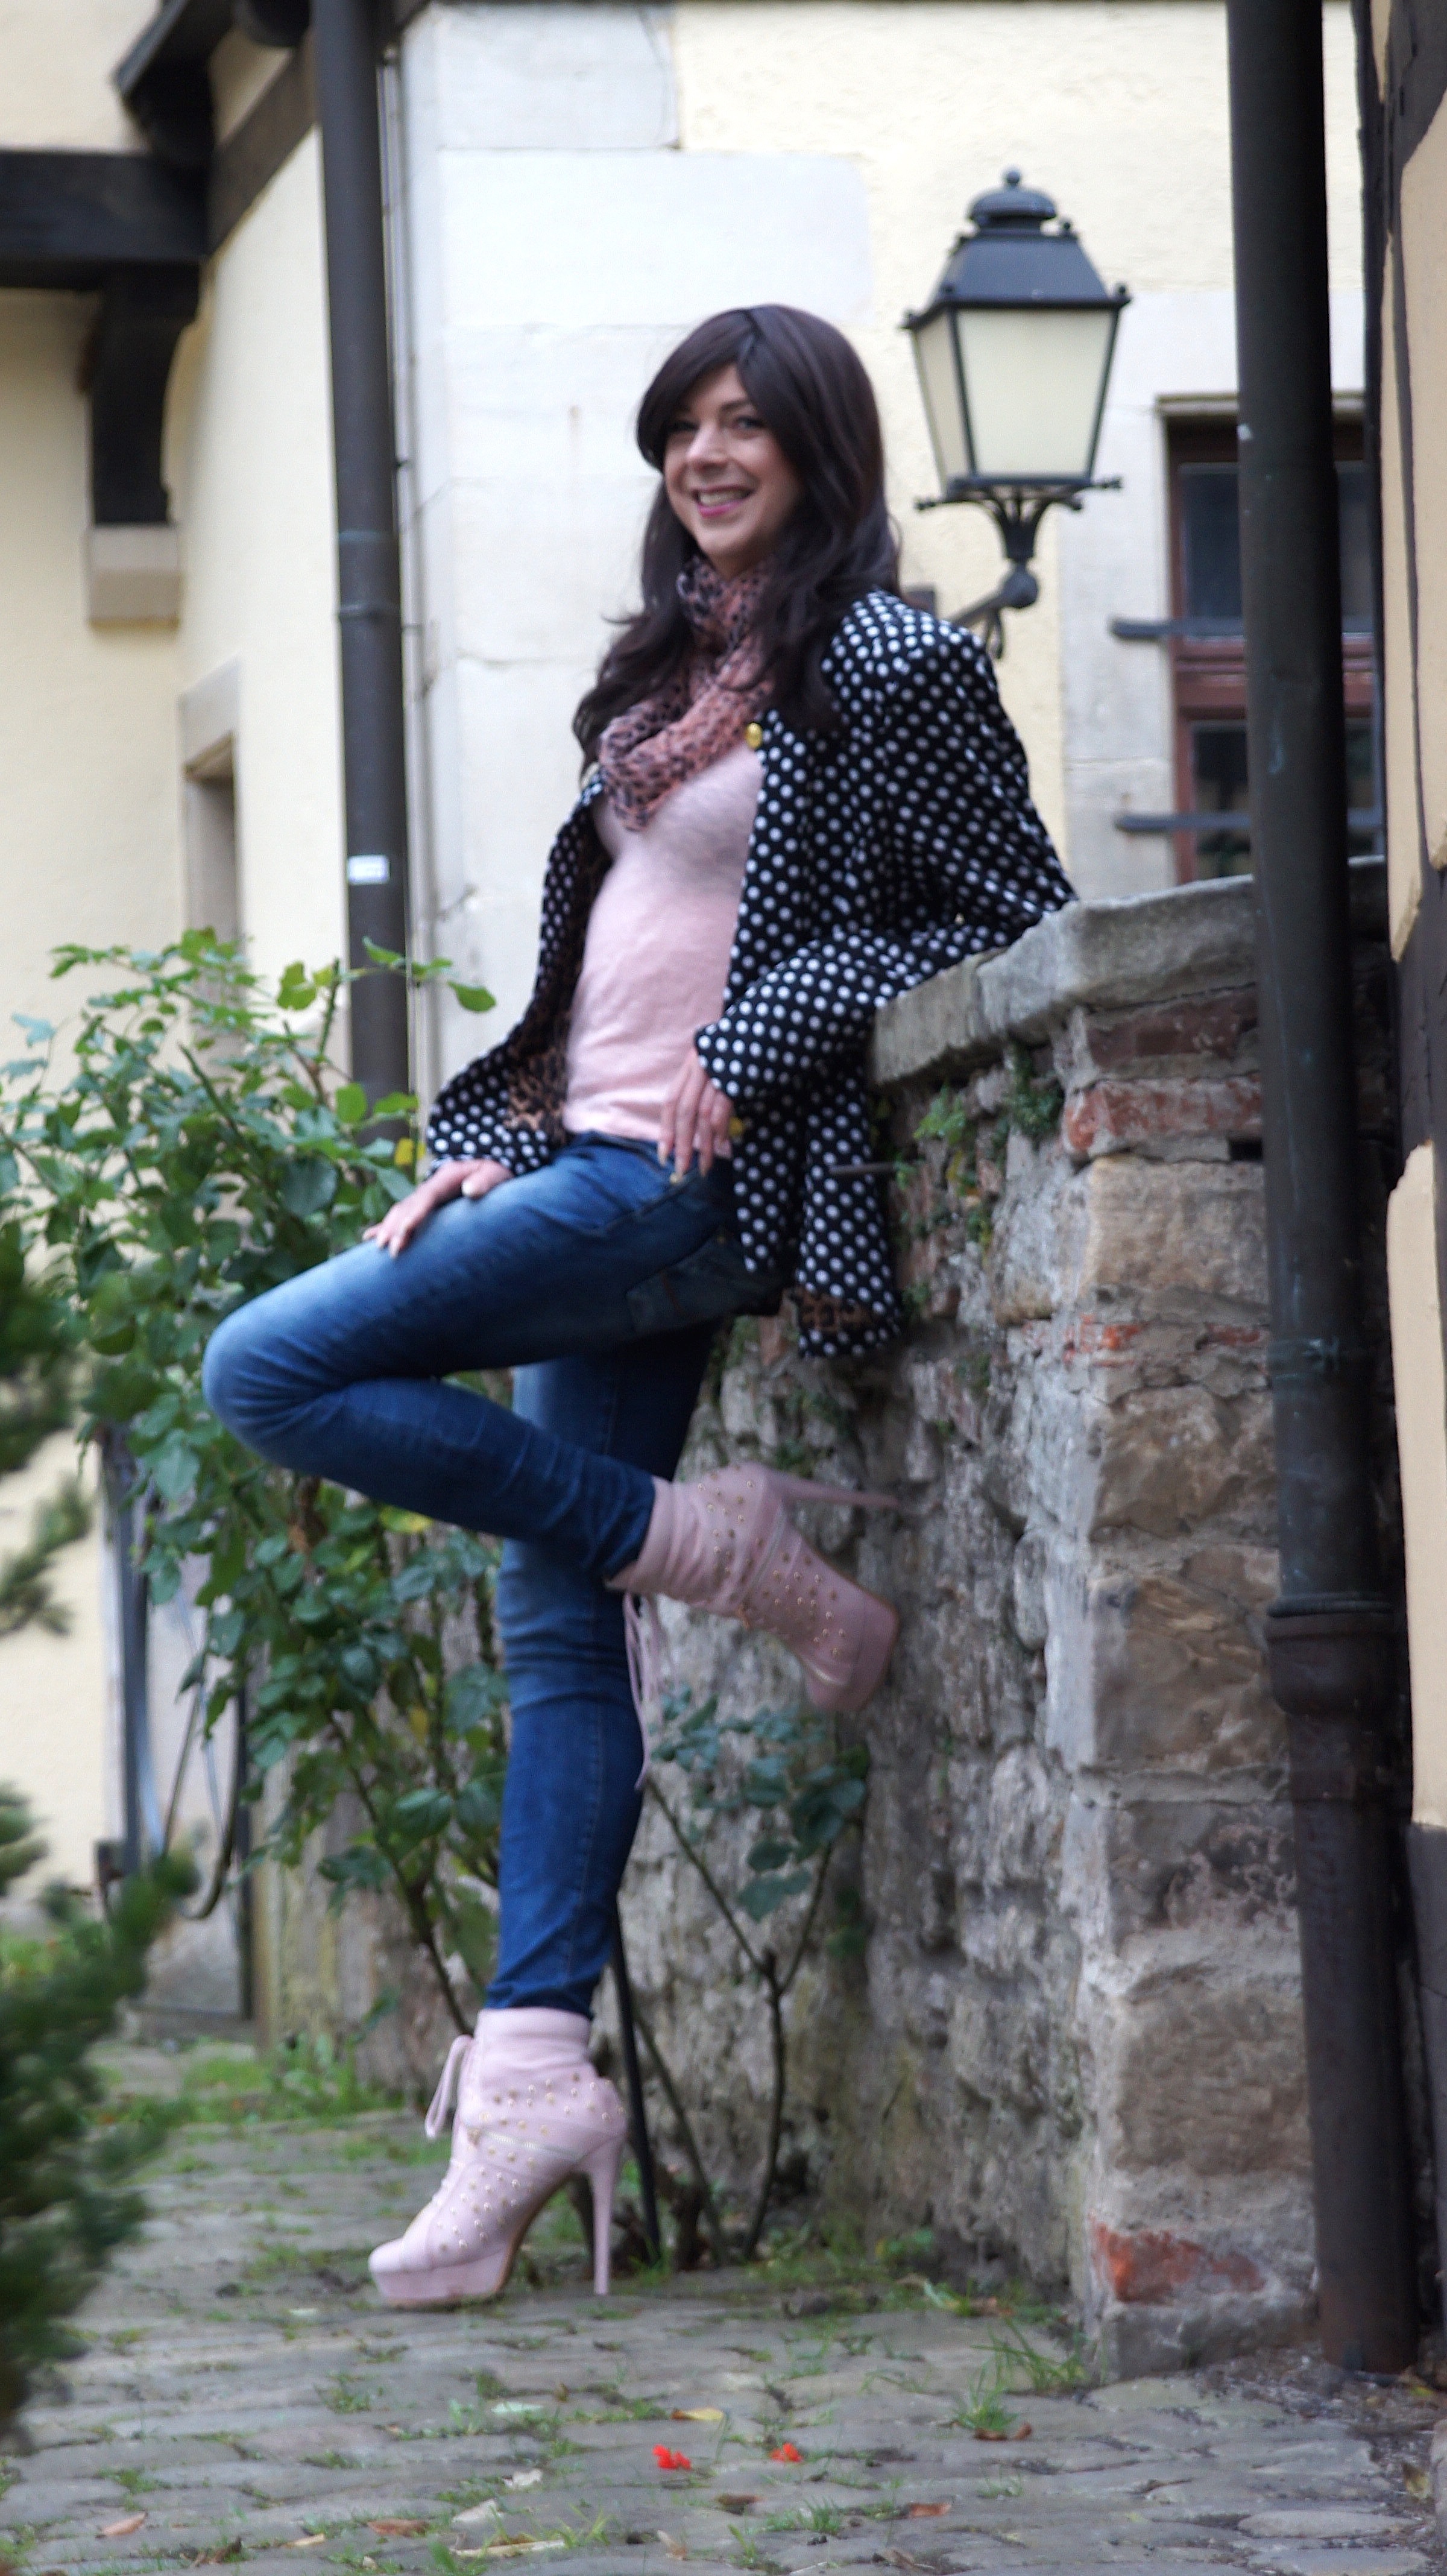
nature, light, girl, street, leg, brunette, model, jeans, spring, human, fashion, clothing, lady, pink, healthy, makeup, dress, footwear, lips, pose, beauty, beautiful, tights, photo shoot, joy of life, high heels, young women, ankle boots, human positions